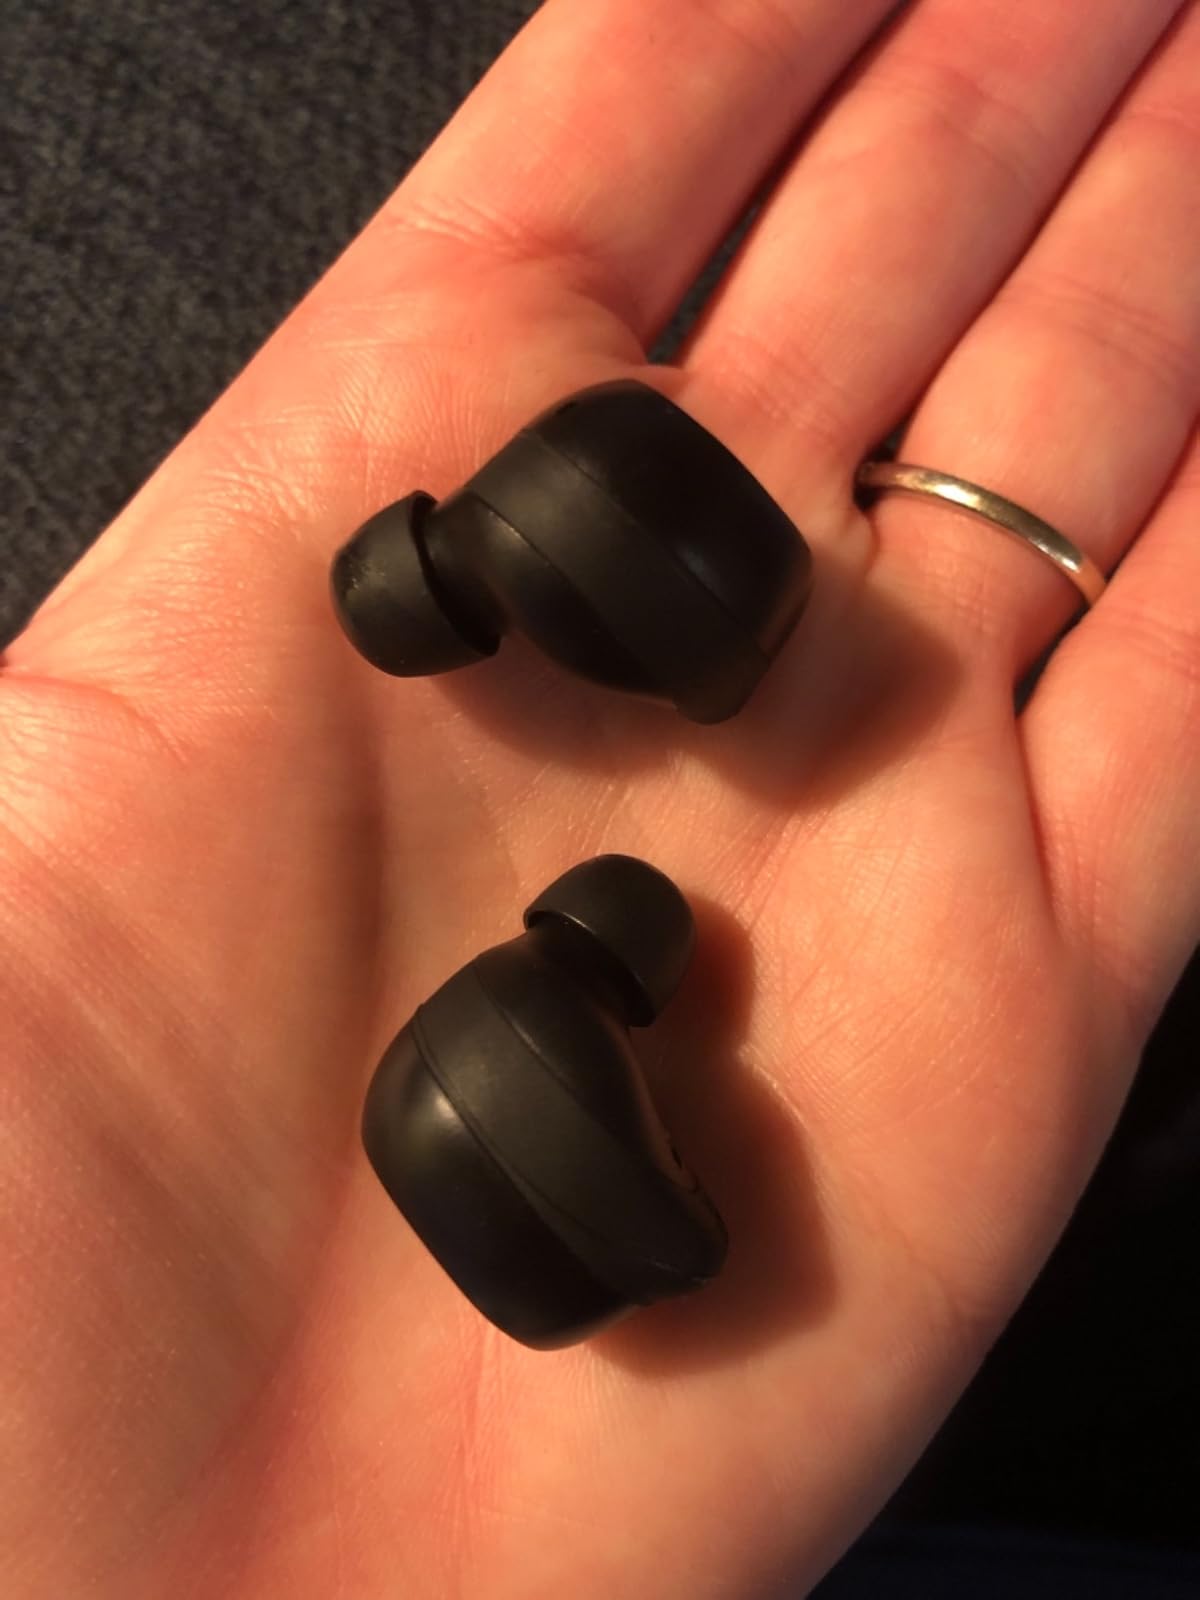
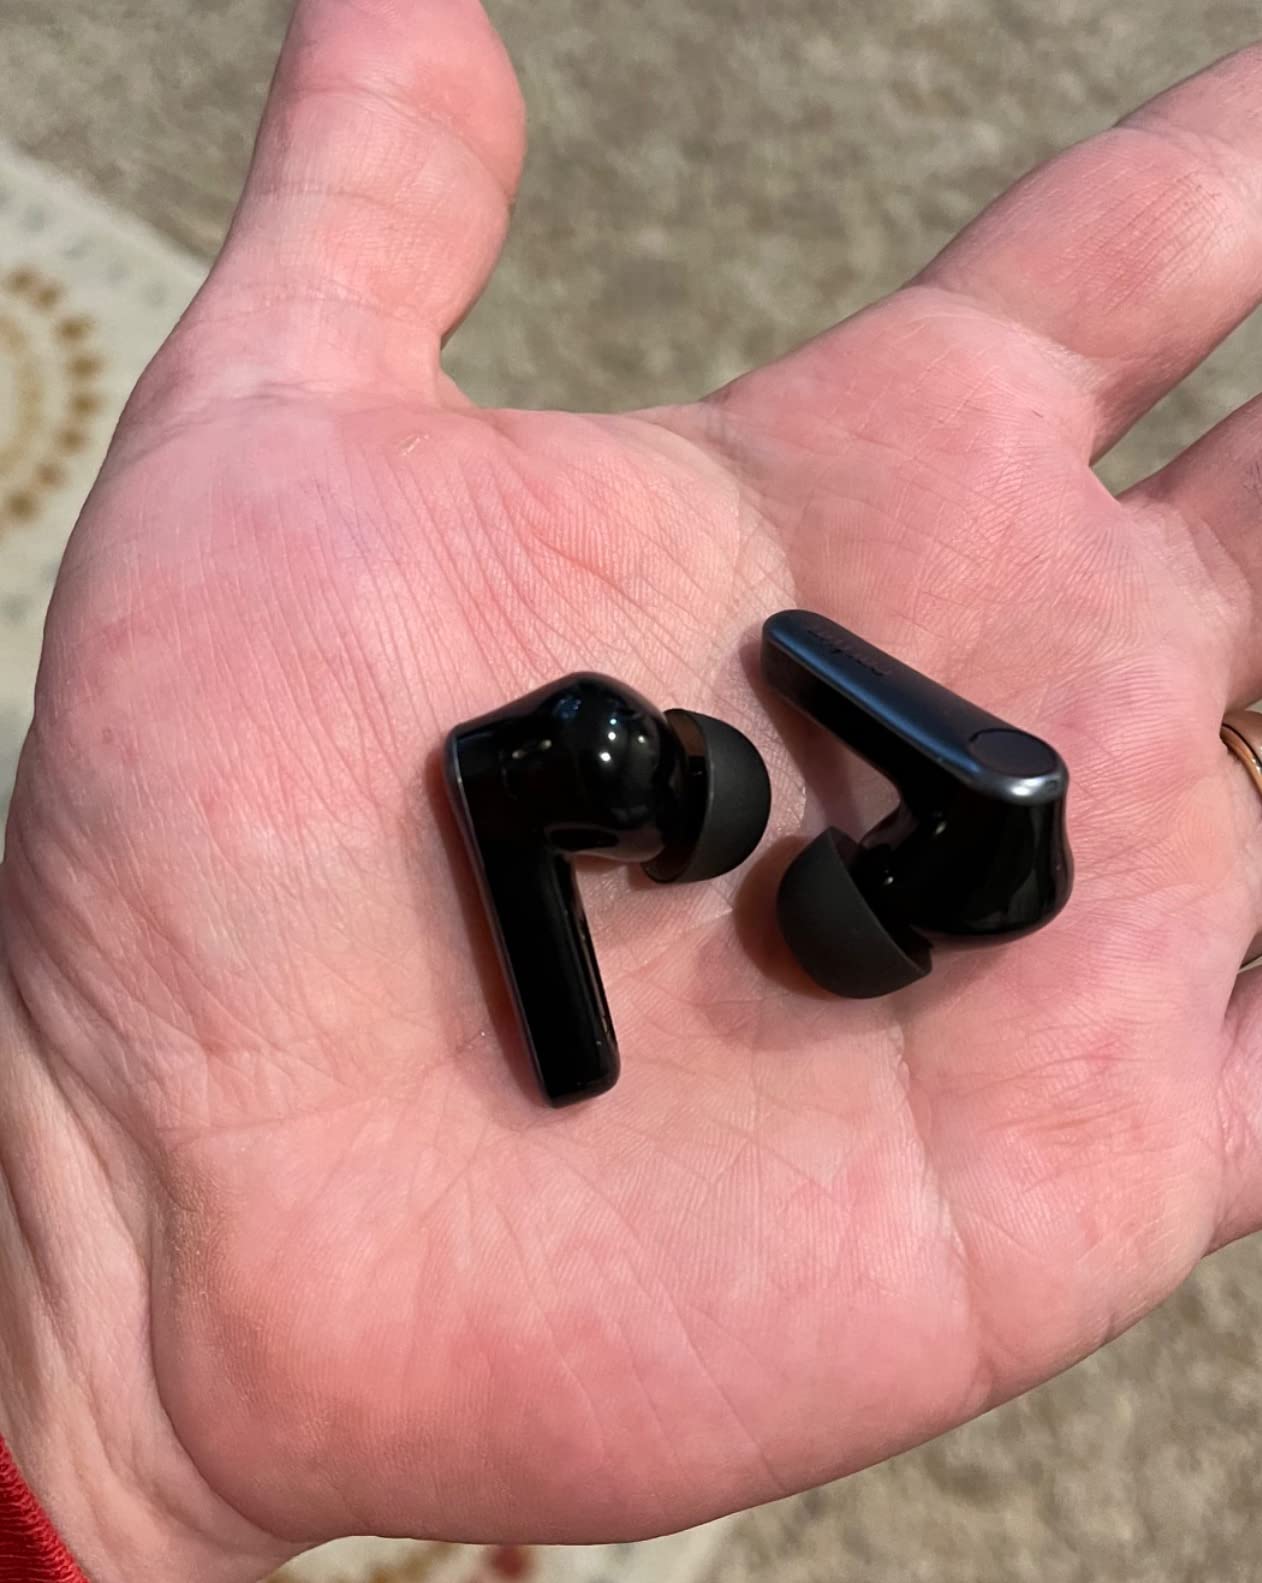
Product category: earbuds
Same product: no